Salonorchester Cappuccino

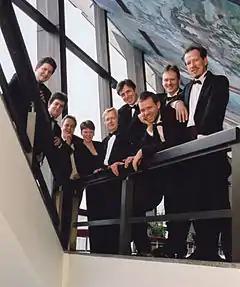

The Salonorchester Cappuccino is an ensemble founded in Leipzig in 1989 and dedicated to the cultivation of salon music as a form of upmarket light music.